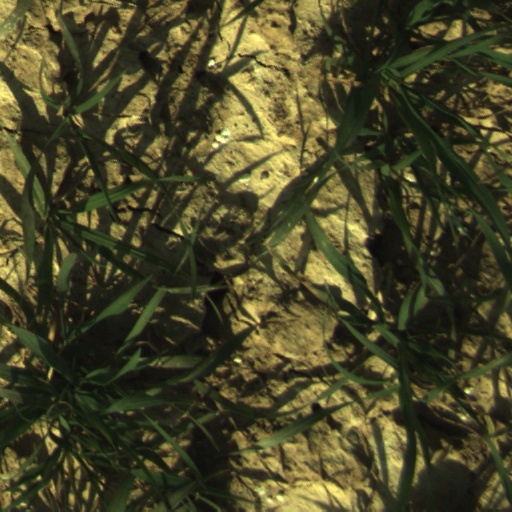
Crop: wheat